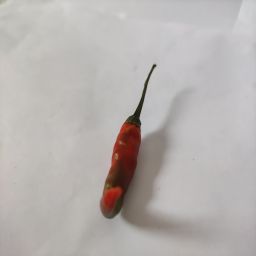
Crop: Chile Pepper
Quality: Ripe